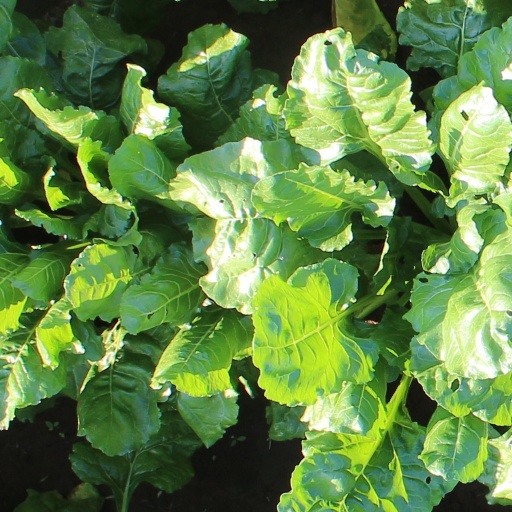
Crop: sugar beet